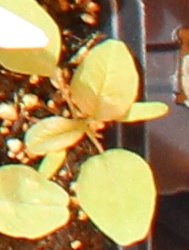
Label: Palmer Amaranth